Super Tetris

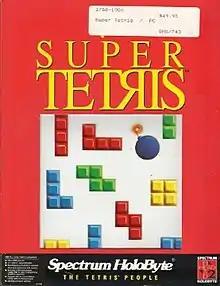

Super Tetris is a 1991 puzzle video game published by Spectrum HoloByte.